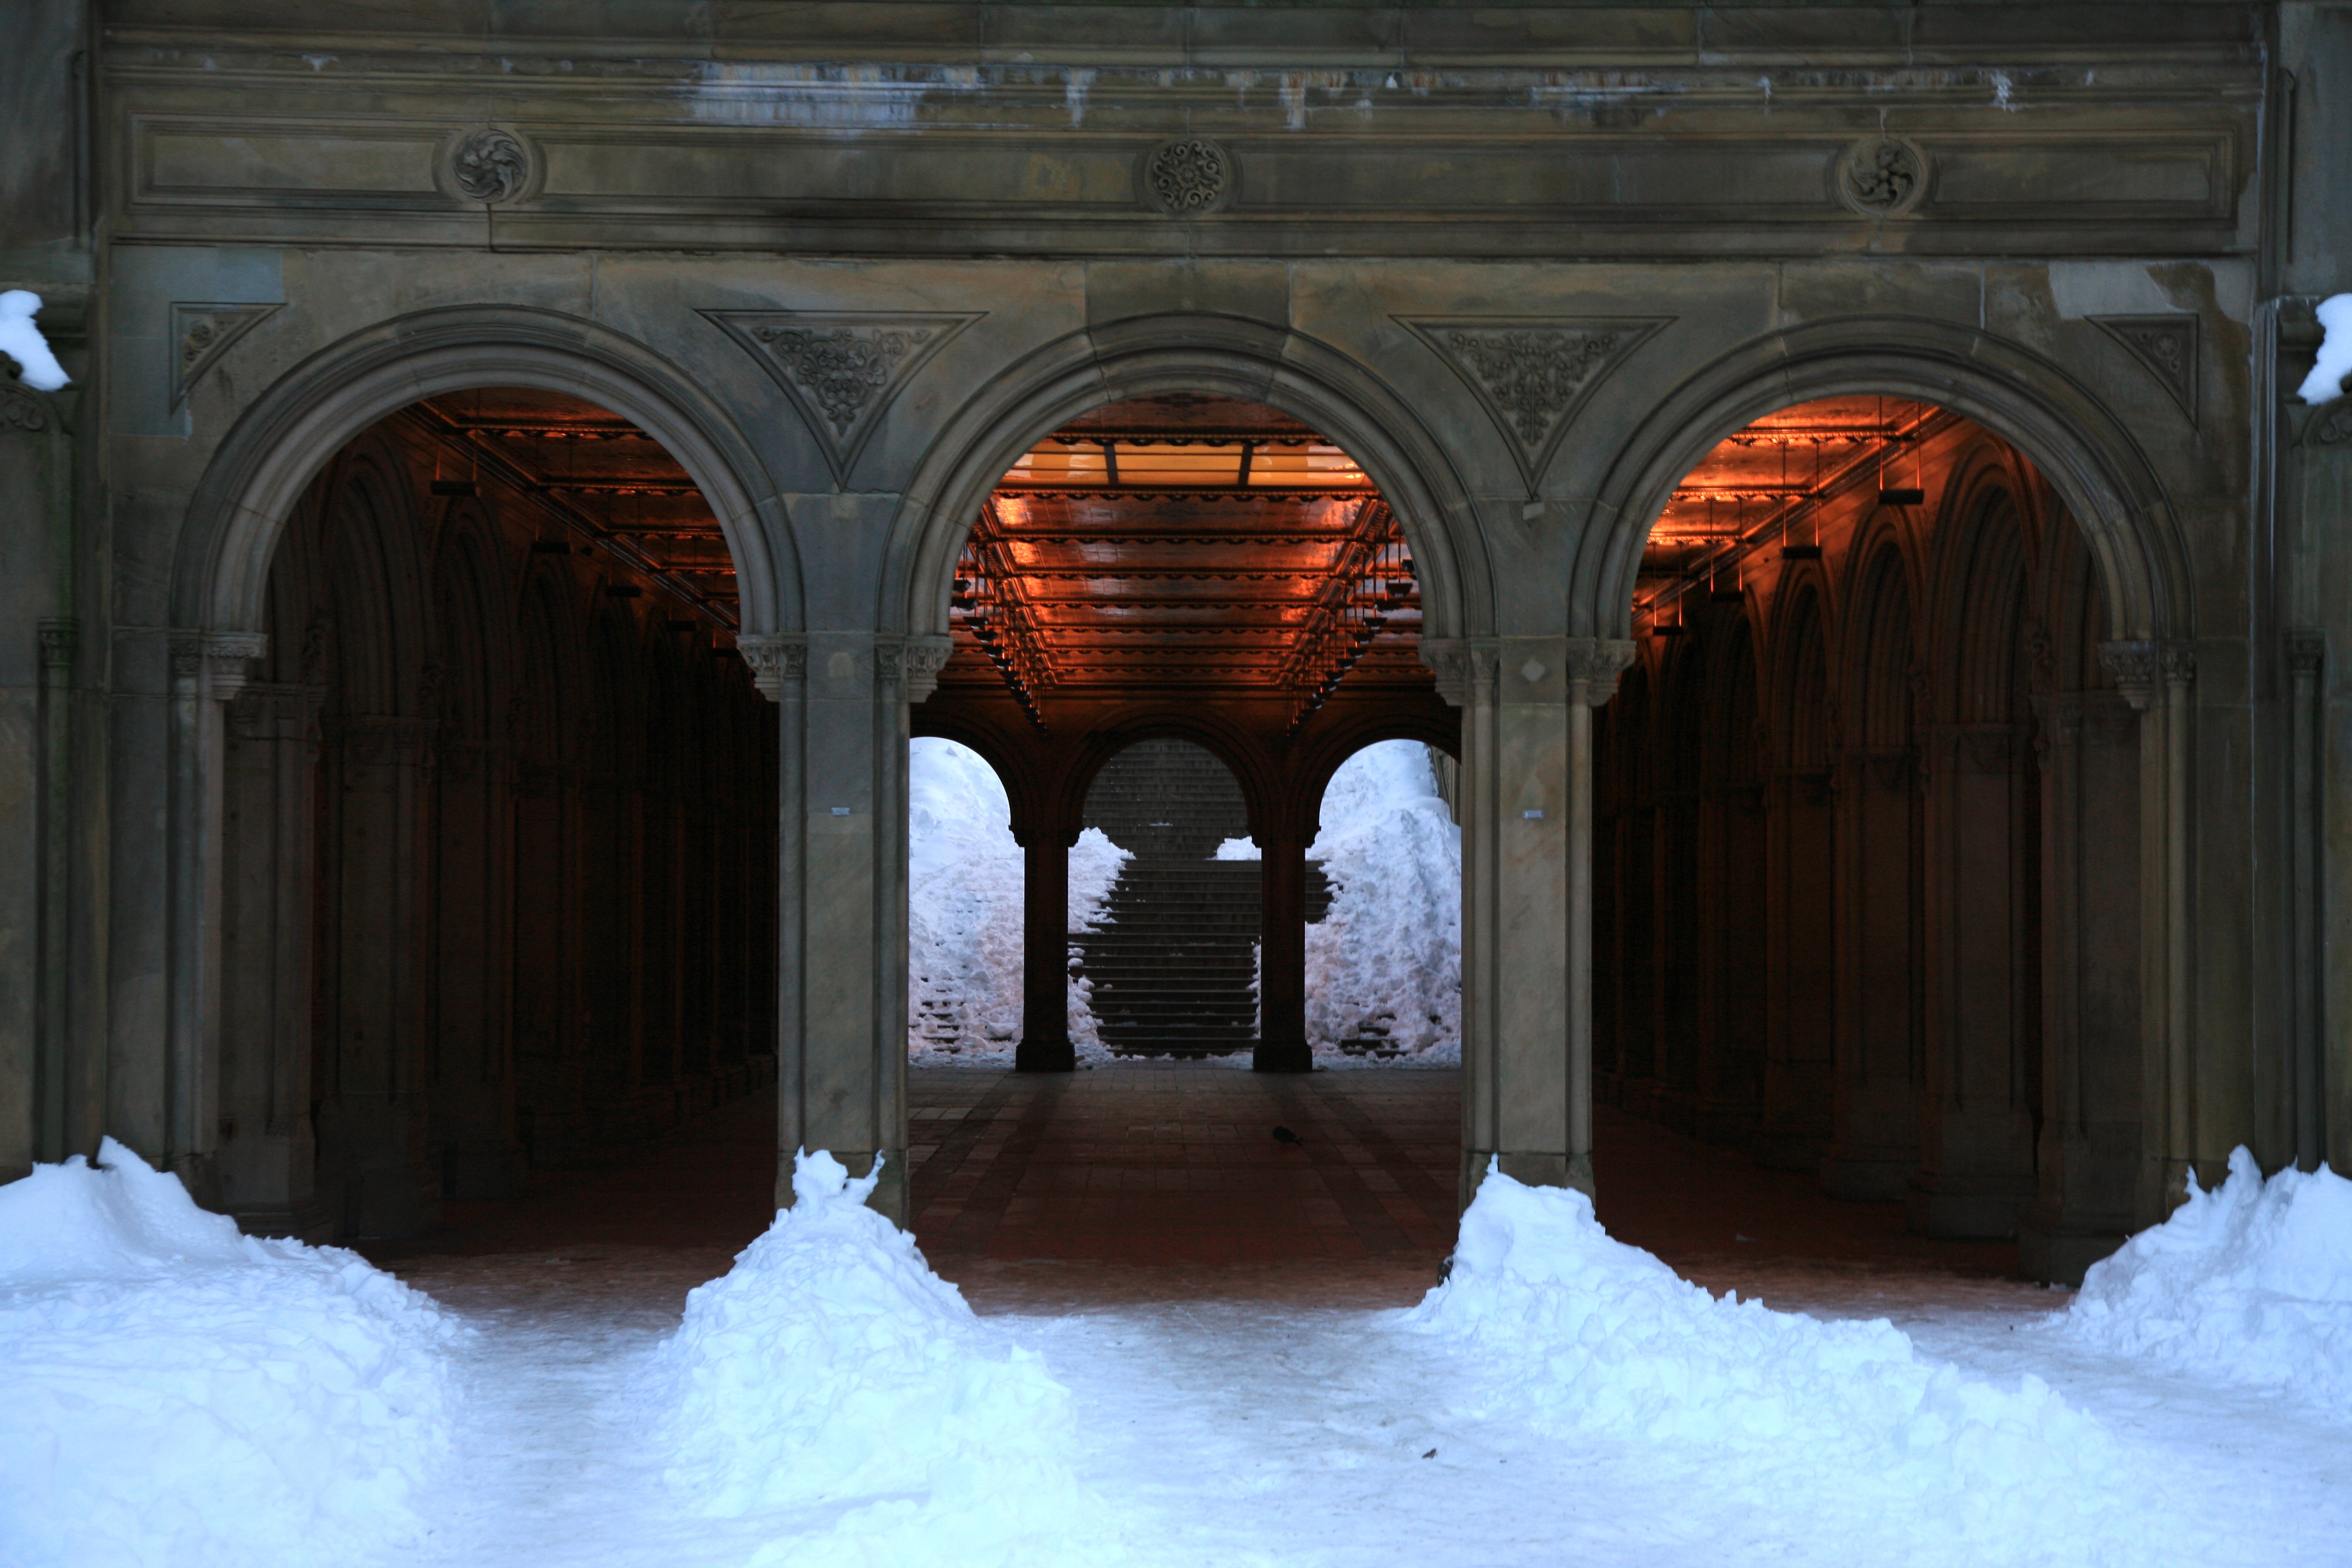
snow, architecture, building, manhattan, arch, nyc, park, neige, newyork, temple, newyorkcity, ny, centralpark